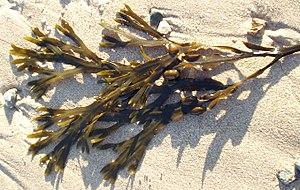
Le Fucus vésiculeux ou Varech vésiculeux, Fucus vesiculosus, est une espèce d'algues brunes de la famille des Fucaceae. Il s'agit d'une sorte de varech que l'on rencontre dans la mer du Nord, dans la Baltique occidentale, dans l'océan Atlantique et dans l'océan Pacifique.
Le Fucus, Fucus, est un genre d'algues brunes de la famille des Fucaceae, comportant de nombreuses espèces. Sur des côtes rocheuses subissant des marées d'amplitude importante, un étagement de Fucus peut être observé : Fucus spiralis, Fucus vesiculosus puis Fucus serratus du haut vers le bas de la zone de balancement des marées. La couverture végétale en Fucus peut être très importante sur certaines côtes et dépasser 80 %.